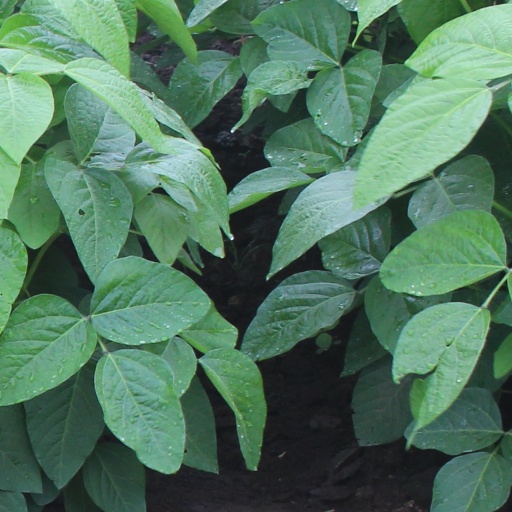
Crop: soybean